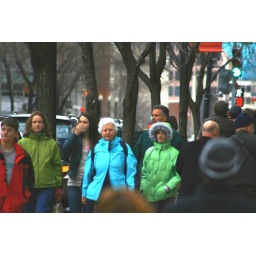
I love this lady's bright blue coat. Matches the sky in the sky in the right hand corner...